Julie Parrish

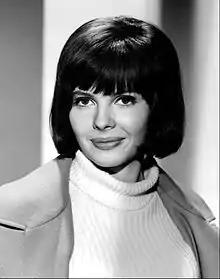
Parrish in "Good Morning World" (1967)

Parrish was born Ruby Joyce Wilbar on October 21, 1940, in Middlesboro, Kentucky, to William Robert "Bob" Wilbar and Gladys Wilbar (née Gladys Marie Webb). She had five younger siblings, sisters Barbara, Janice, and Liza, and brothers James and Robert. Julie was of English descent. After graduating from high school in Tecumseh, Michigan she began attending the Patricia Stevens Modeling School, and studied at the University of Toledo.